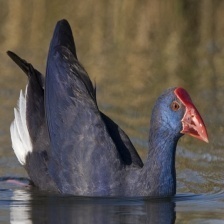
Species: PURPLE SWAMPHEN
Scientific name: PORPHYRIO PORPHYRIO
ImageNet parent category: european_gallinule